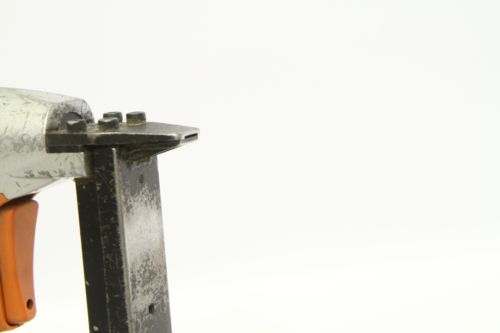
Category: stapler